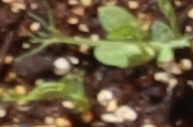
Label: Field Pea